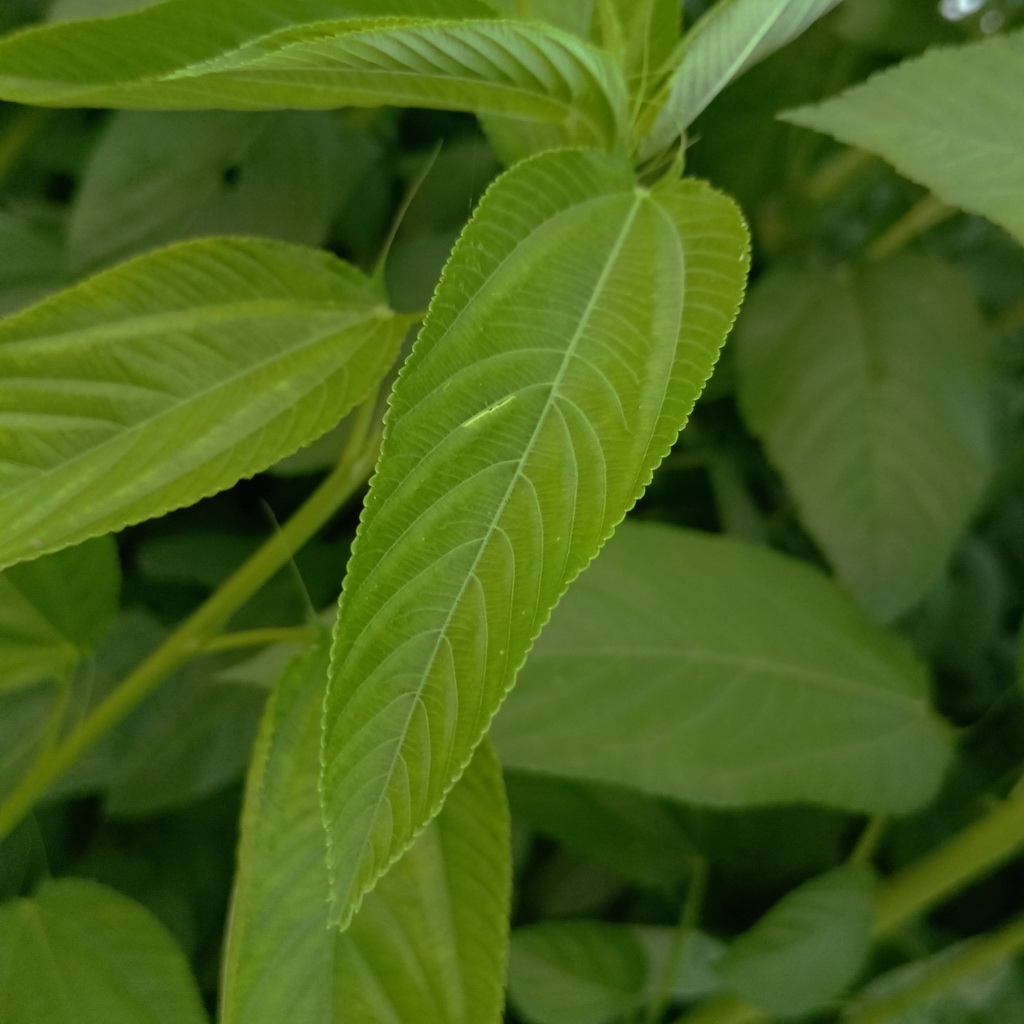
Label: Fresh